Archduchess Maria Christina of Austria (1879–1962)

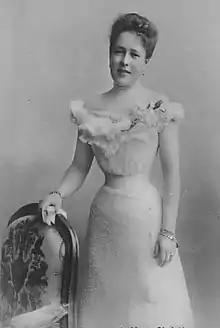

Archduchess "Maria Christina" Isabelle Natalie of Austria, full German name: "Maria Christina Isabelle Natalie, Erzherzogin von Österreich" (17 November 1879, Kraków, Grand Duchy of Cracow, Austria-Hungary – 6 August 1962, Anholt) was a member of the Teschen branch of the House of Habsburg-Lorraine and an Archduchess of Austria and Princess of Bohemia, Hungary, and Tuscany by birth. Through her marriage to Emanuel Alfred, Hereditary Prince of Salm-Salm, Maria Christina was also Hereditary Princess of Salm-Salm.